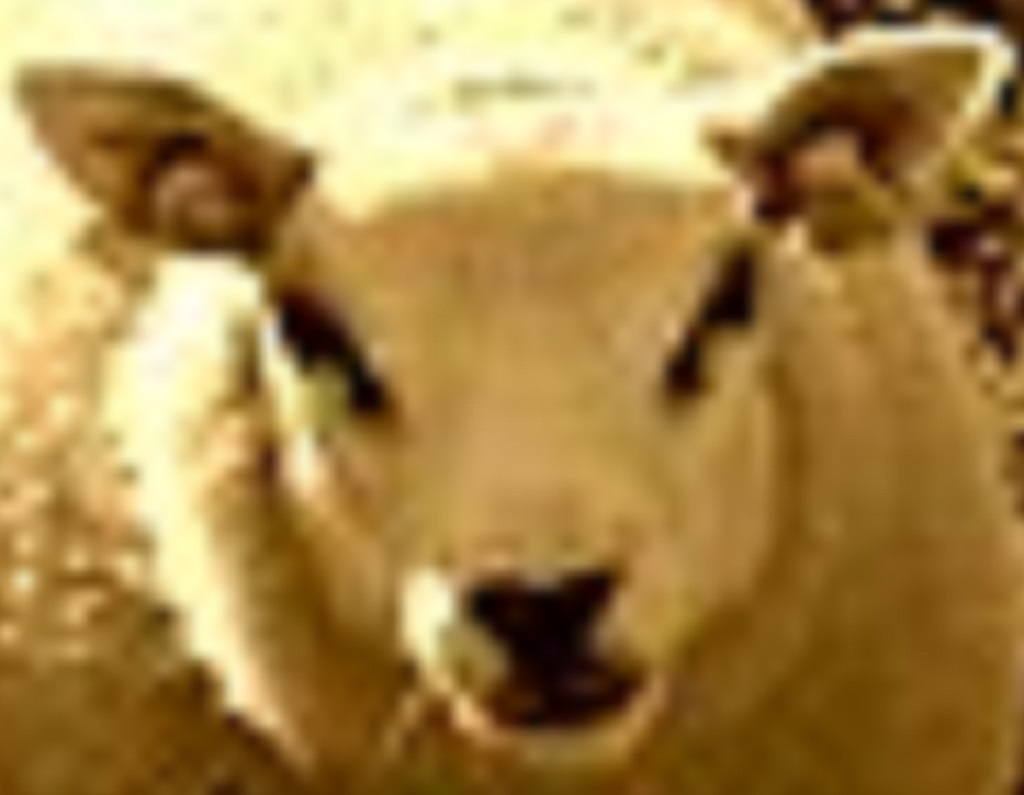
Label: no pain